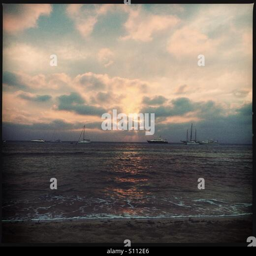
cloudy sunset from the port